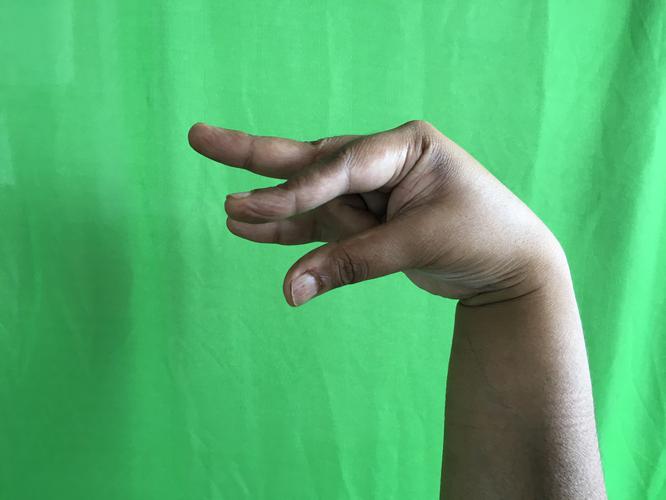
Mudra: Kangulam
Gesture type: single_hand